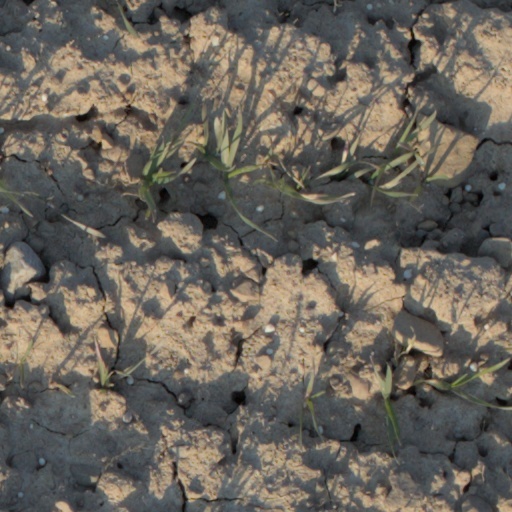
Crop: wheat